COVID-19 pandemic in Portland, Oregon

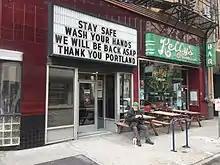
Sign on a storefront in Portland, Oregon, noting a temporary closure due to the ongoing COVID-19 pandemic

The COVID-19 pandemic was confirmed to have reached Portland in the U.S. state of Oregon on February 28, 2020.